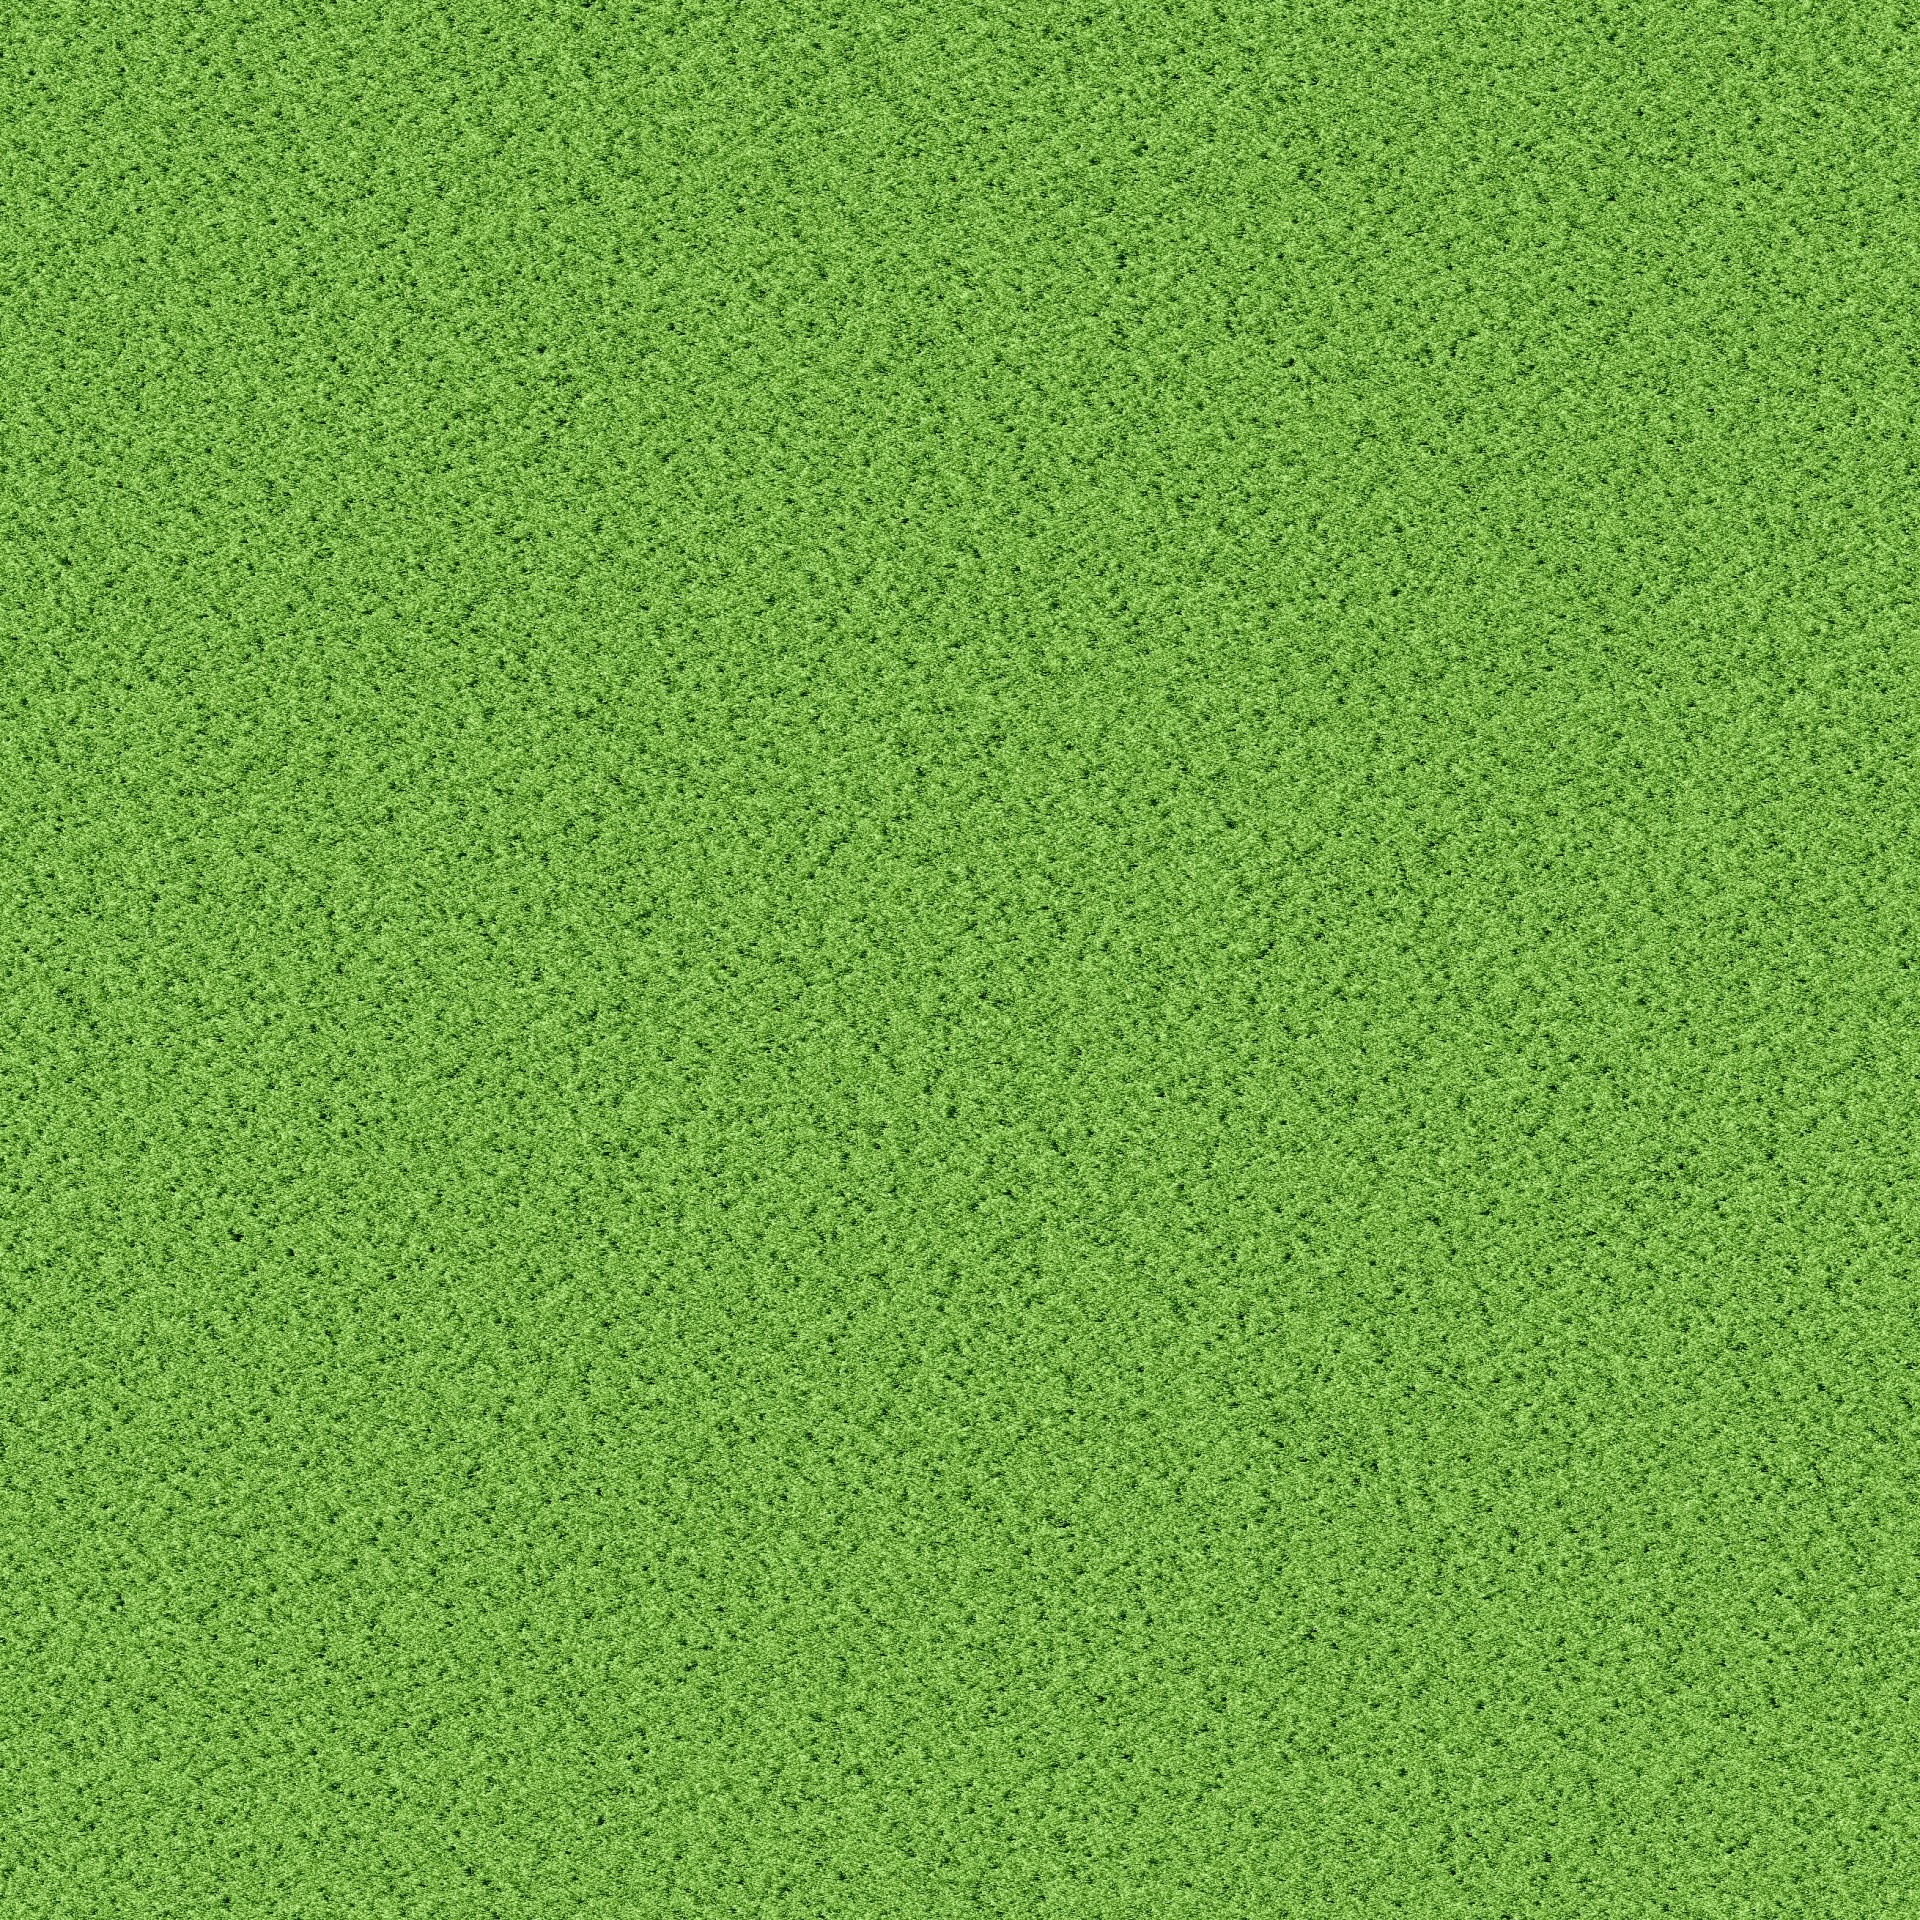
grass, plant, field, lawn, texture, leaf, asphalt, green, soil, art, background, grassland, wallpaper, flooring, artificial turf, grass family